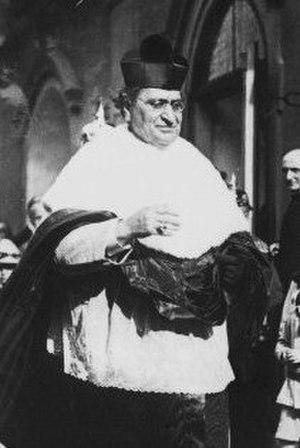
José Sebastião d'Almeida Neto est un cardinal portugais de la fin du XIXᵉ siècle et du début du XXᵉ siècle. Il est membre de l'ordre des frères mineurs.